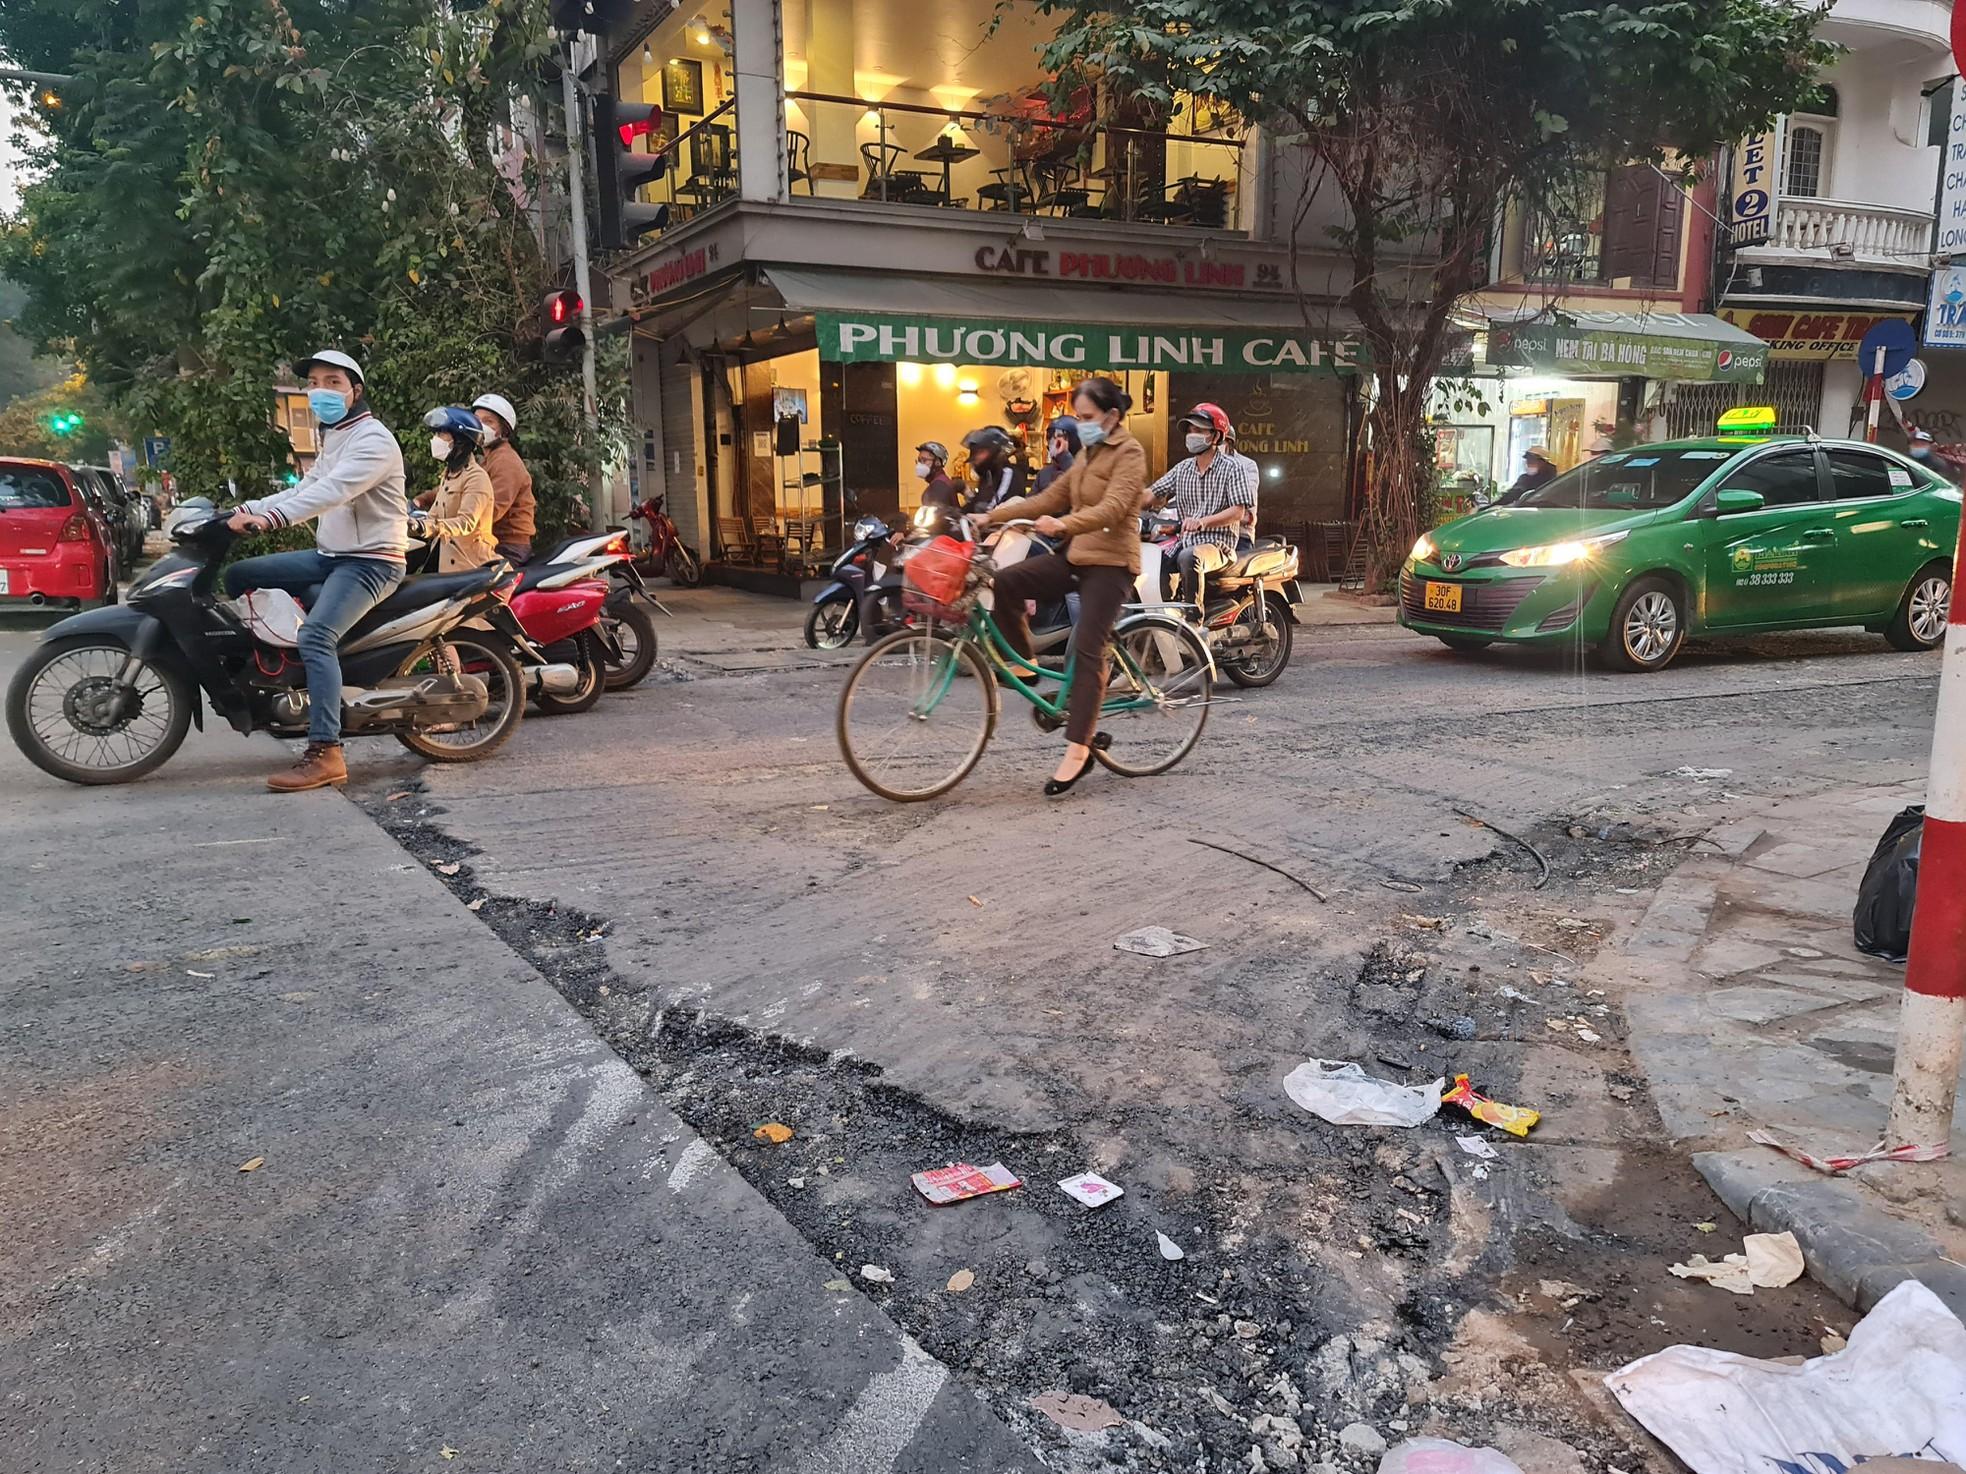
có nhiều xe cộ đang di chuyển ở trên đường